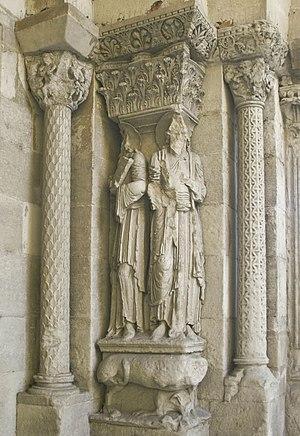
Sculptures romanes, portail de la collégiale Saint-Barnard de Romans-sur-Isère, Drôme, France
La collégiale Saint-Barnard est une église de Romans-sur-Isère fondée en 838 par Saint Barnard sur les bords de l'Isère.